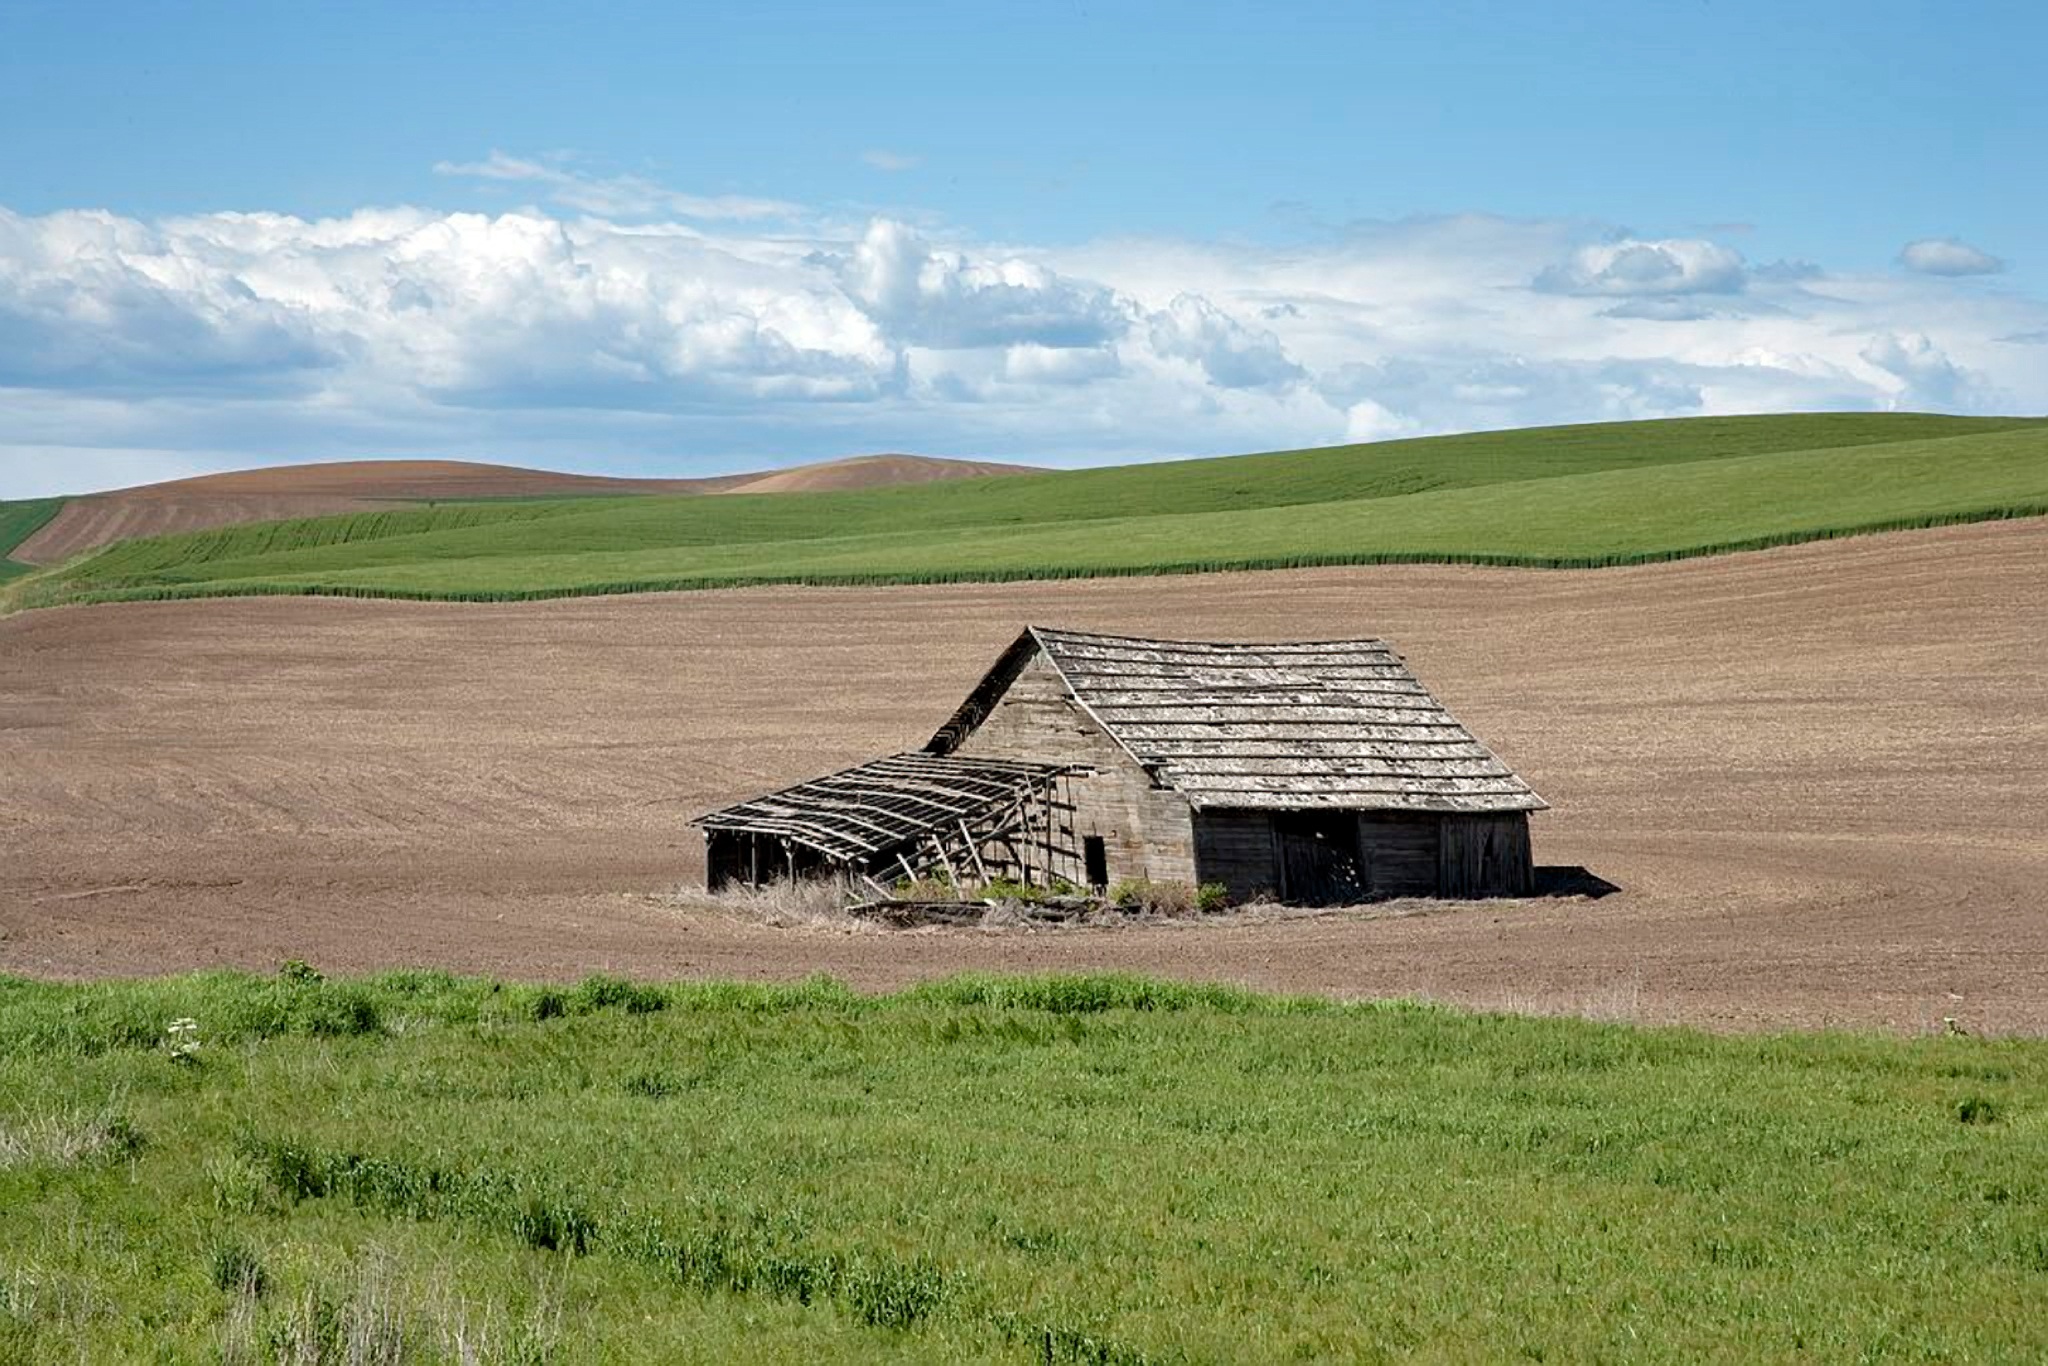
landscape, grass, field, farm, prairie, hill, barn, hut, pasture, soil, agriculture, plain, grassland, plateau, idaho, ecosystem, mound, steppe, rural area, paddy field, grass family, spoil tip